Rewind (The Wire)

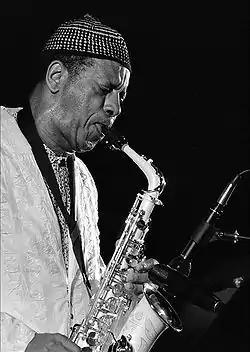
The American avant-garde jazz saxophonist Ornette Coleman topped "The Wire"s poll in two consecutive years.

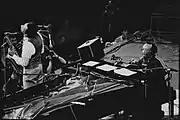
American jazz pianist Cecil Taylor ("pictured at right") placed first in the 1988 poll and, in 1990, received a "special accolade" for a box set that would have otherwise topped the poll.

The early polls were limited to jazz albums, mirroring the magazine's focus at that time, but the purview gradually expanded; by 1990, the main jazz list was published alongside lists for blues, Latin music, "composition" (i.e., classical music) and "suspect rock" (i.e., experimental rock). The magazine published an all-genre poll for the first time in 1991, a so-called "open vote 'beyond' category" that was still subordinate to the "main" list of jazz and improvised releases. "The Mix", a remix album by German electronic group Kraftwerk, was the first release to top an all-genre poll.